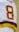
Number: 8